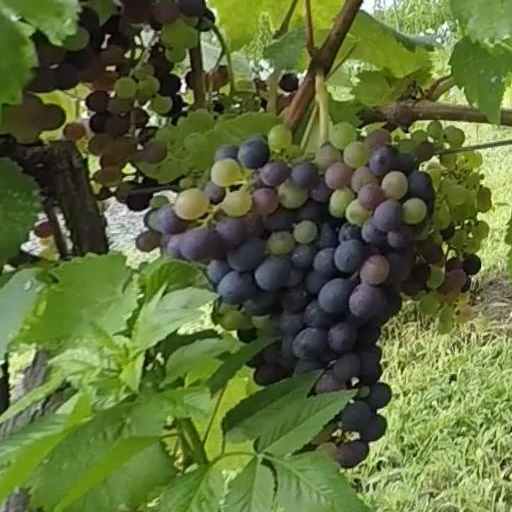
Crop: grape